Answer in natural language. Considering the relative positions, where is white rectangular dining table (highlighted by a blue box) with respect to black circular chair with four legs (highlighted by a red box)? Choose between the following options: below or above
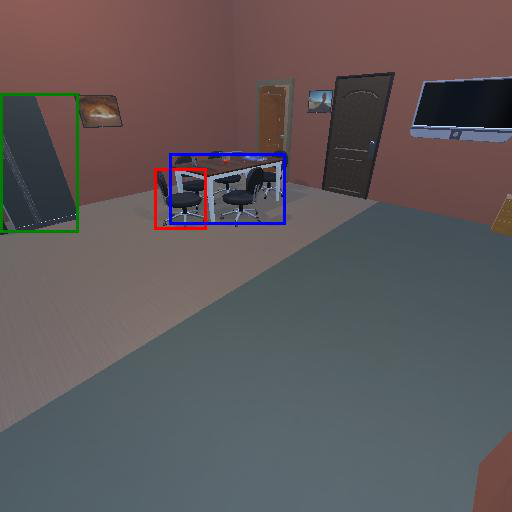
<answer>above</answer>